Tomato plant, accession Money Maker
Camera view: horizontal (90 deg, fisheye); turntable rotation: 180 degrees
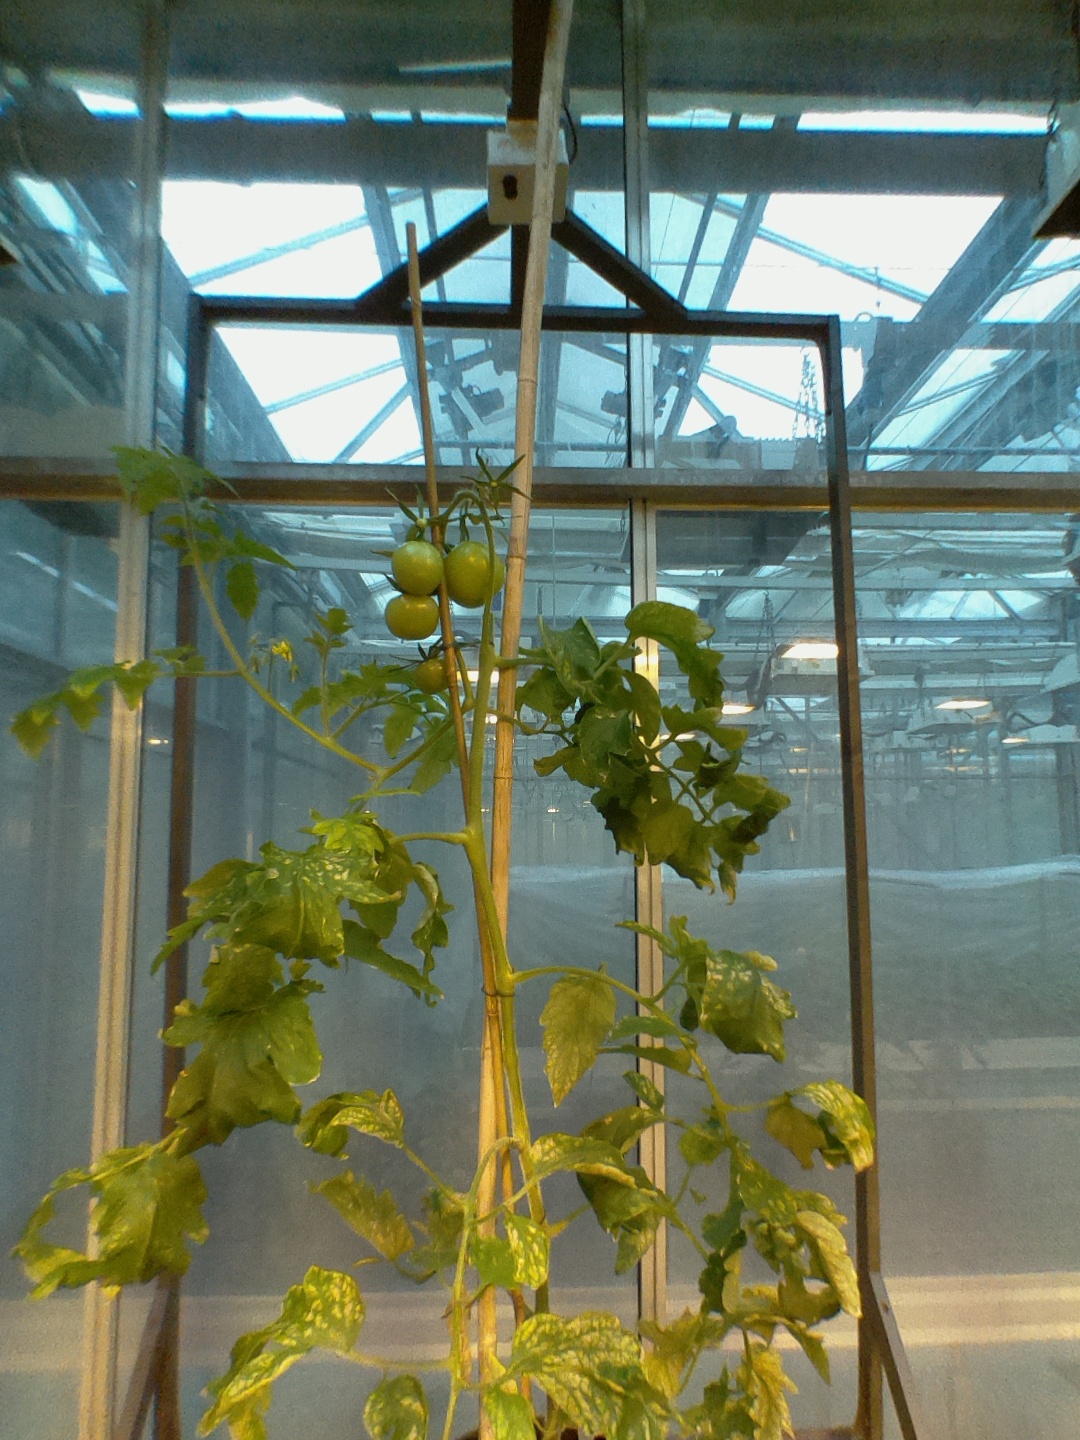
BBCH growth stage 75: 50%-60% of final fruit size